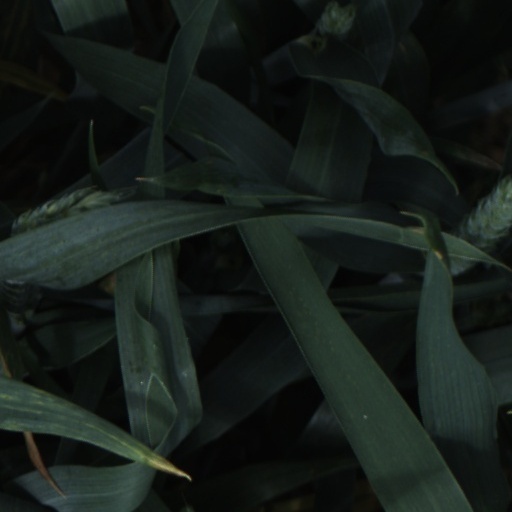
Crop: wheat